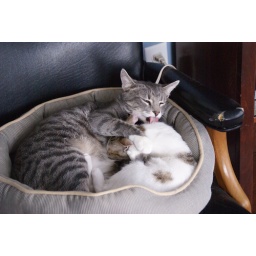
Reacher and Jan Brady, sitting in a tree, uh, cat bed, s-n-u-g-g-l-i-n-g!